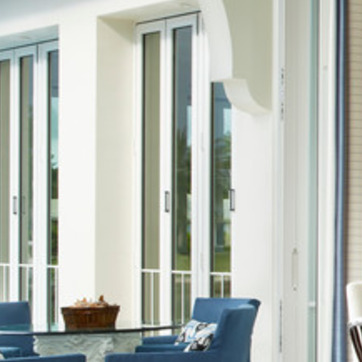
Material: glass